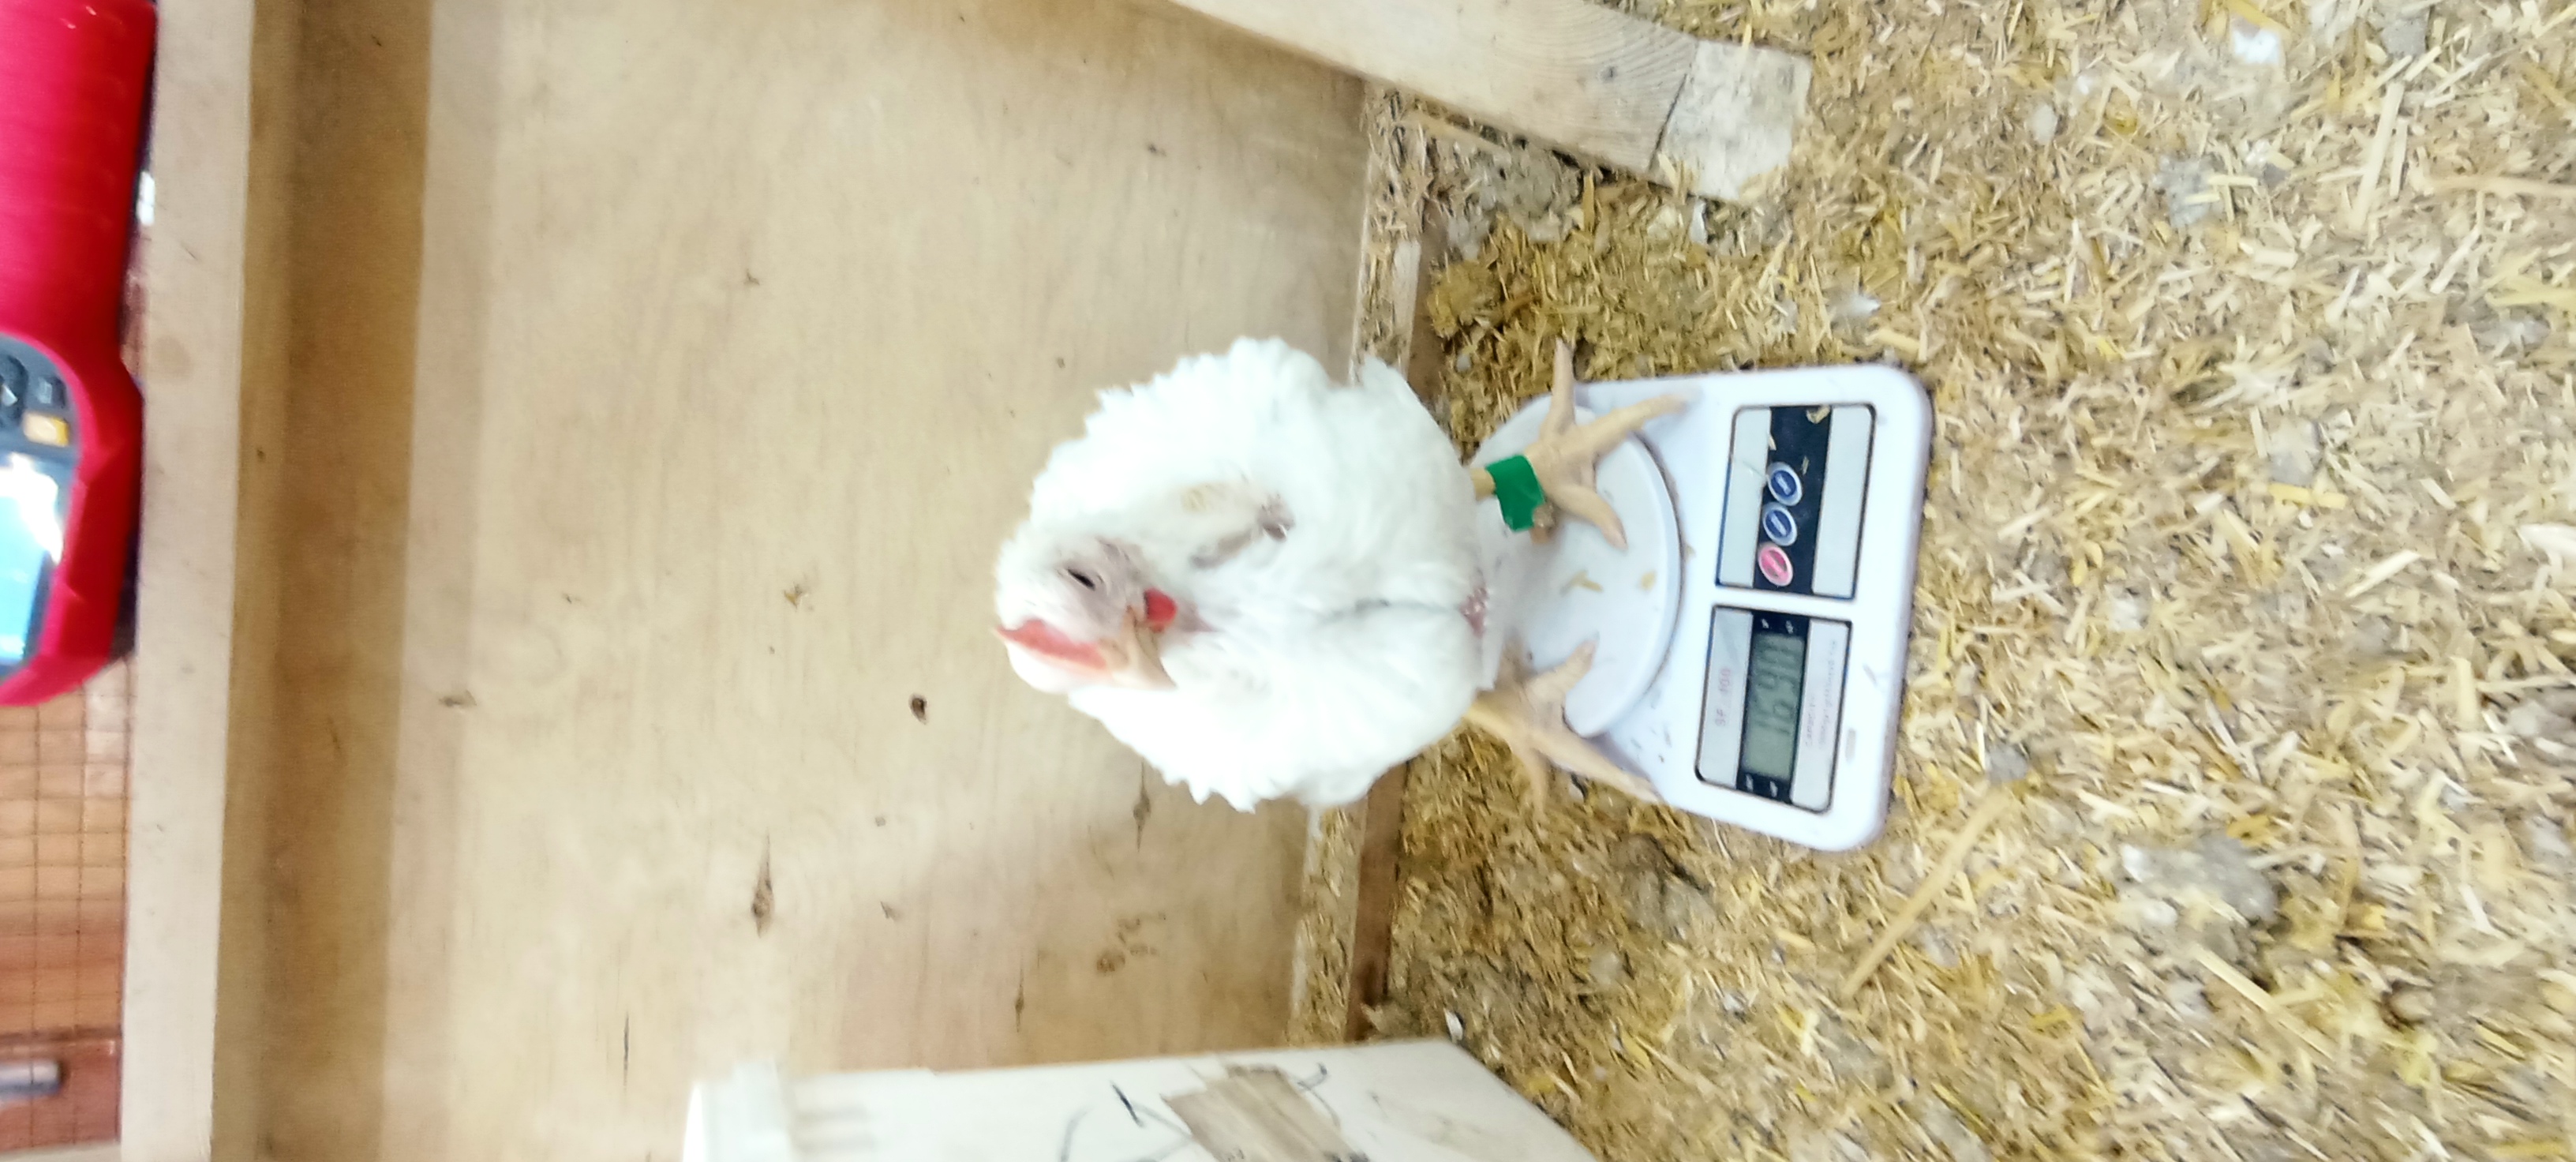
Weight: 1689 g